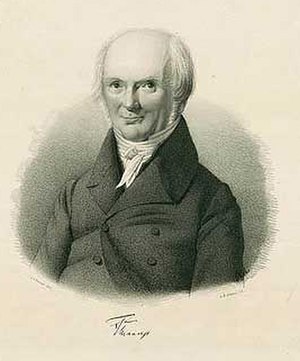
Frederik Thaarup
Frederik Thaarup var en dansk statistiker og historiker, far til Christen Thaarup.